Adamawa Region

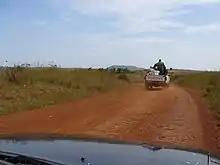
On the road between Ngaoundéré and Bélel

The Adamawa Region is a constituent region of the Republic of Cameroon. It borders the Centre and East regions to the south, the Northwest and West regions to the southwest, Nigeria to the west, the Central African Republic (CAR) to the east, and the North Region to the north.